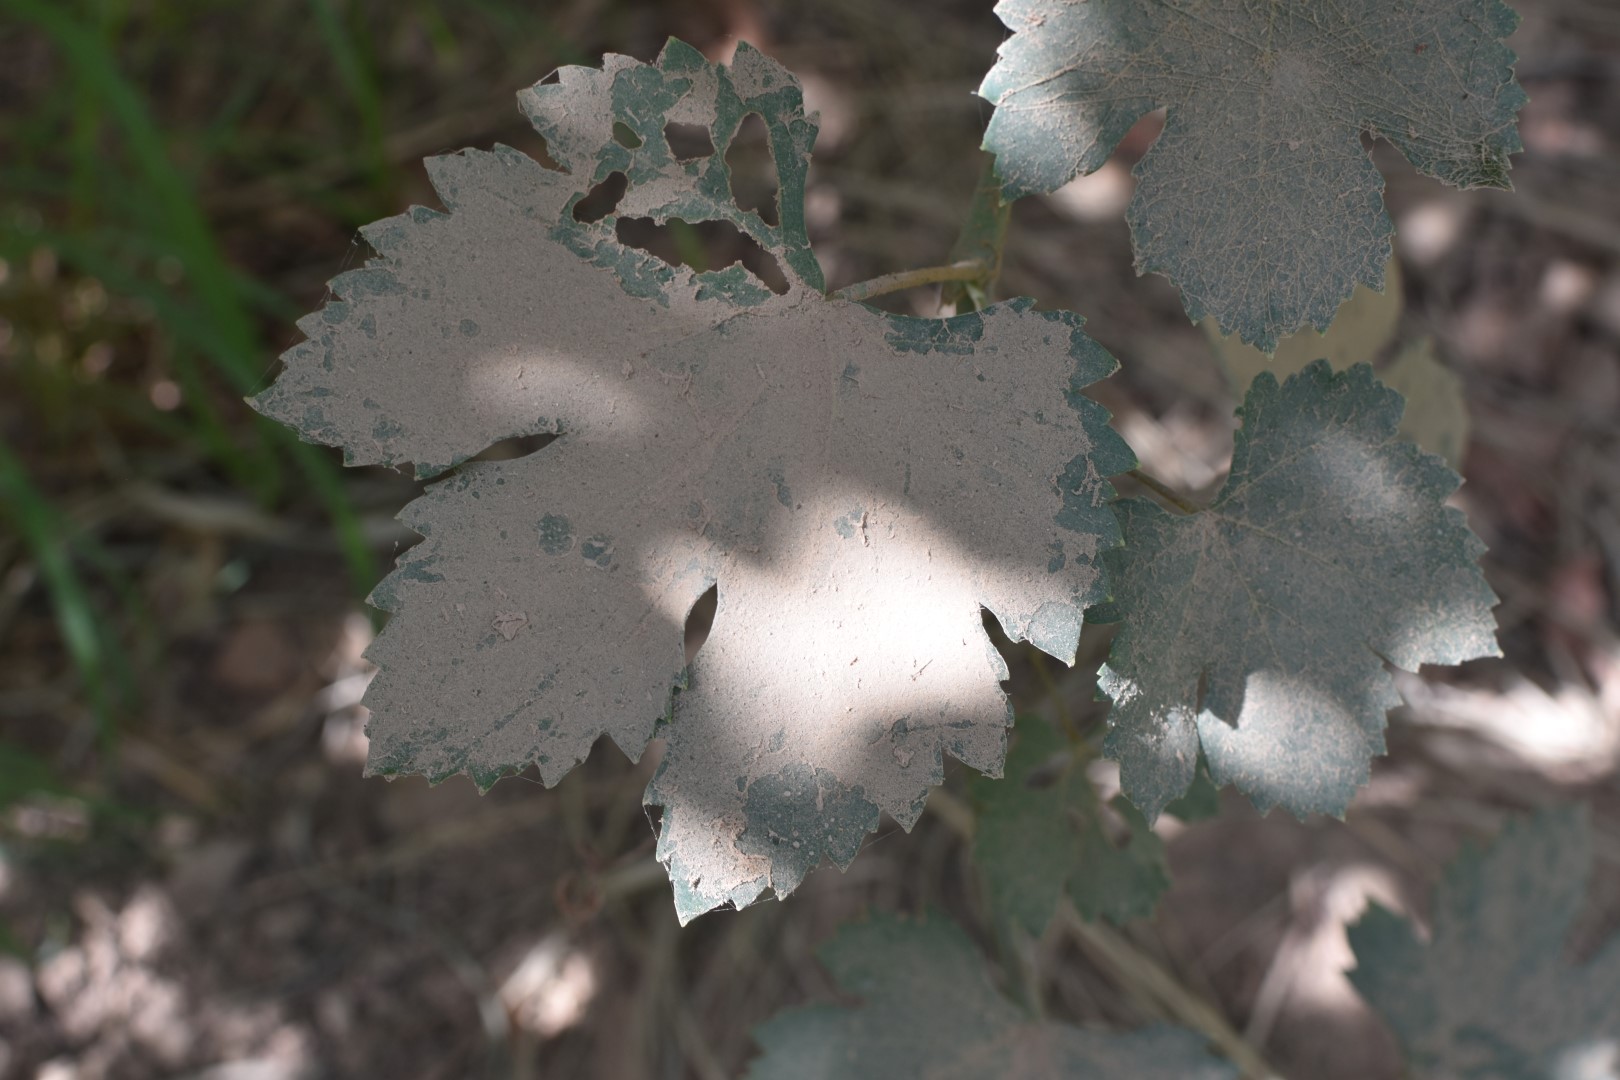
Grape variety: Halawani